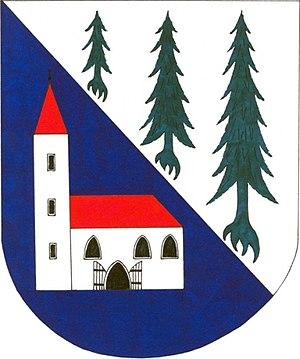
Svatá Maří est une commune du district de Prachatice, dans la région de Bohême-du-Sud, en République tchèque. Sa population s'élevait à 579 habitants en 2018.